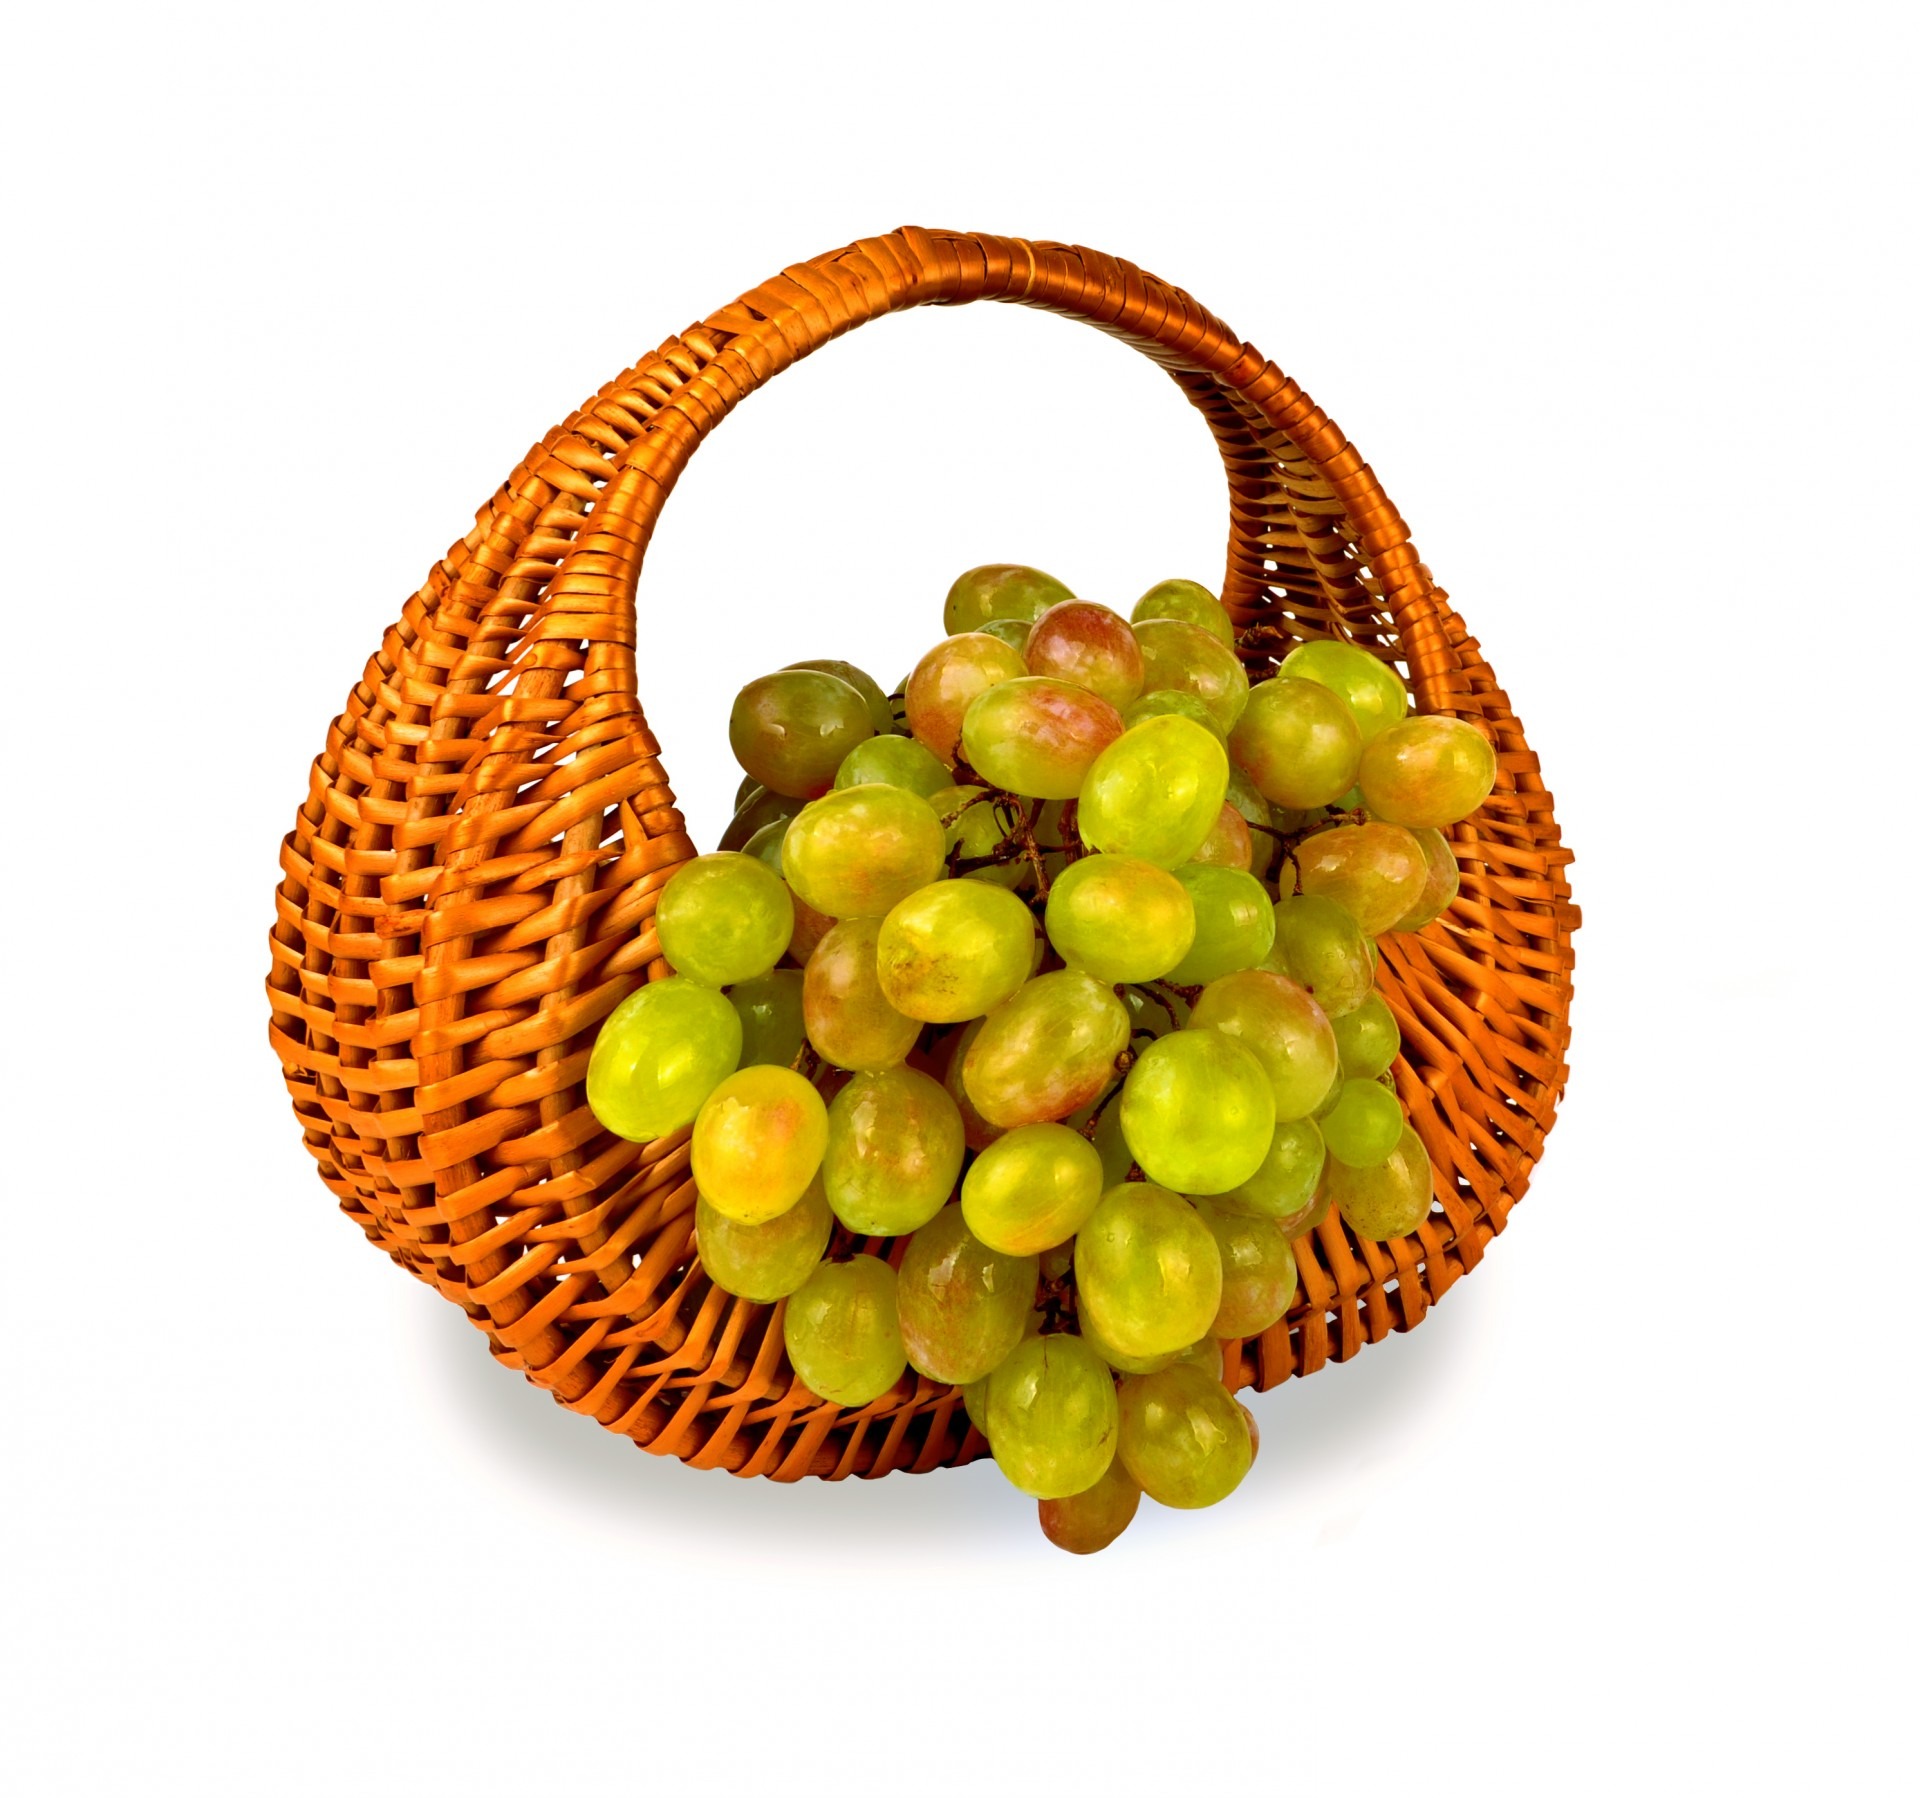
plant, grape, wine, fruit, berry, sweet, isolated, food, produce, basket, dessert, still life, wicker, background, grapes, treat, flowering plant, vitis, land plant, grapevine family